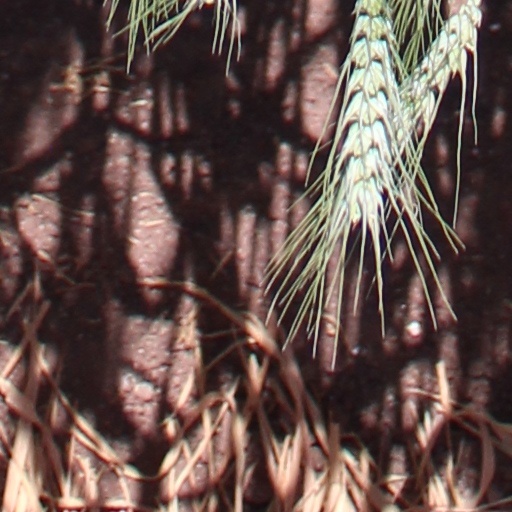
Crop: wheat